Museo de Arte Precolombino, Cusco

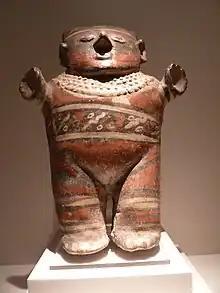
Ceramic statue from the Museum

The building where the museum is now housed was originally an Inca ceremonial courthouse. In 1580, it was acquired by the "conquistador" and subsequently built over in Colonial style to become the home of an elite member of Cusco society, the Viceroy Hernandez de Cabrera, for whom the mansion is named. It then passed through many hands and had multiple functions, ultimately falling into a ruinous state. After a restoration by the Fundación BBVA, the Museo de Arte Precolombino re-opened in June 2003.